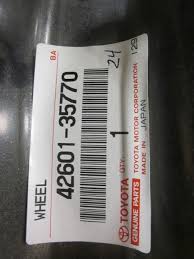
Label: Rs-24